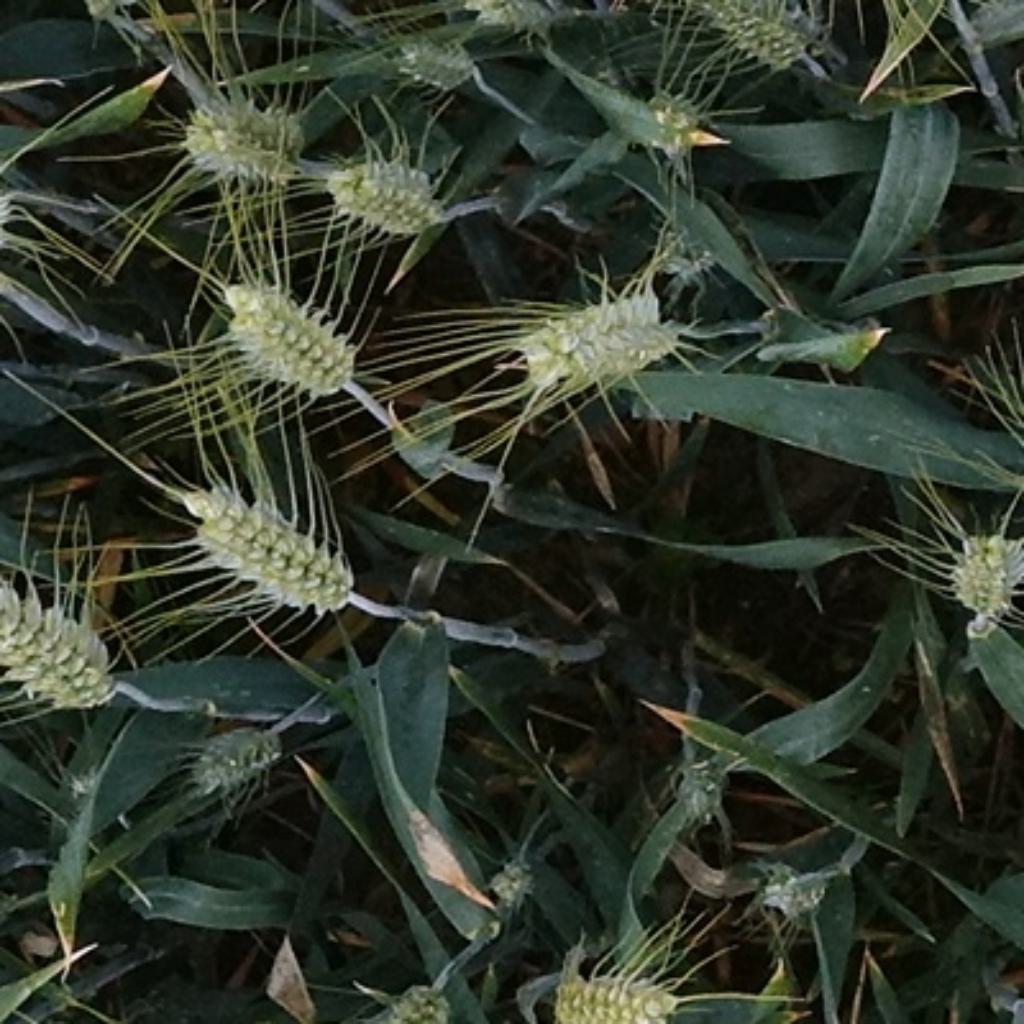
Country: France
Location: Toulouse
Wheat development stage: Filling - Ripening